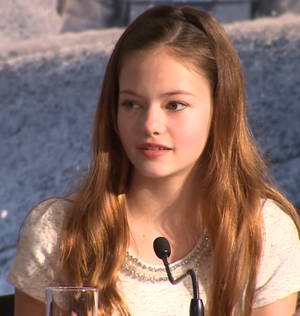
Mackenzie Foy à la présentation d'Interstellar